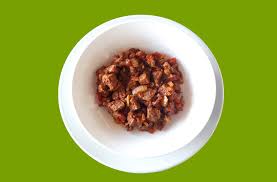
Yemek: et_sote